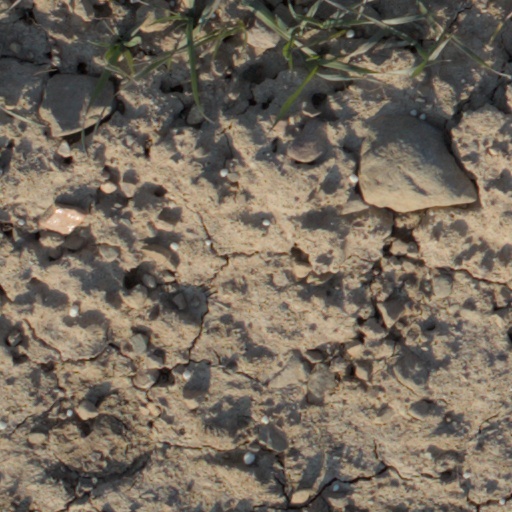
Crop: wheat